Millemont

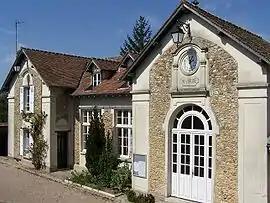
Town hall

Millemont is a commune in the Yvelines department in the Île-de-France region in north-central France.